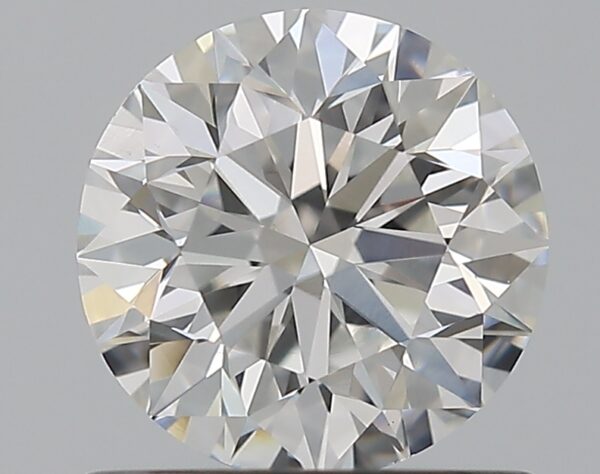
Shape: round
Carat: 0.9
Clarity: VS2
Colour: F
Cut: EX
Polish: EX
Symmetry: EX
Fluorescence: N
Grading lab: GIA
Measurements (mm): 6.11 x 6.16 x 3.89